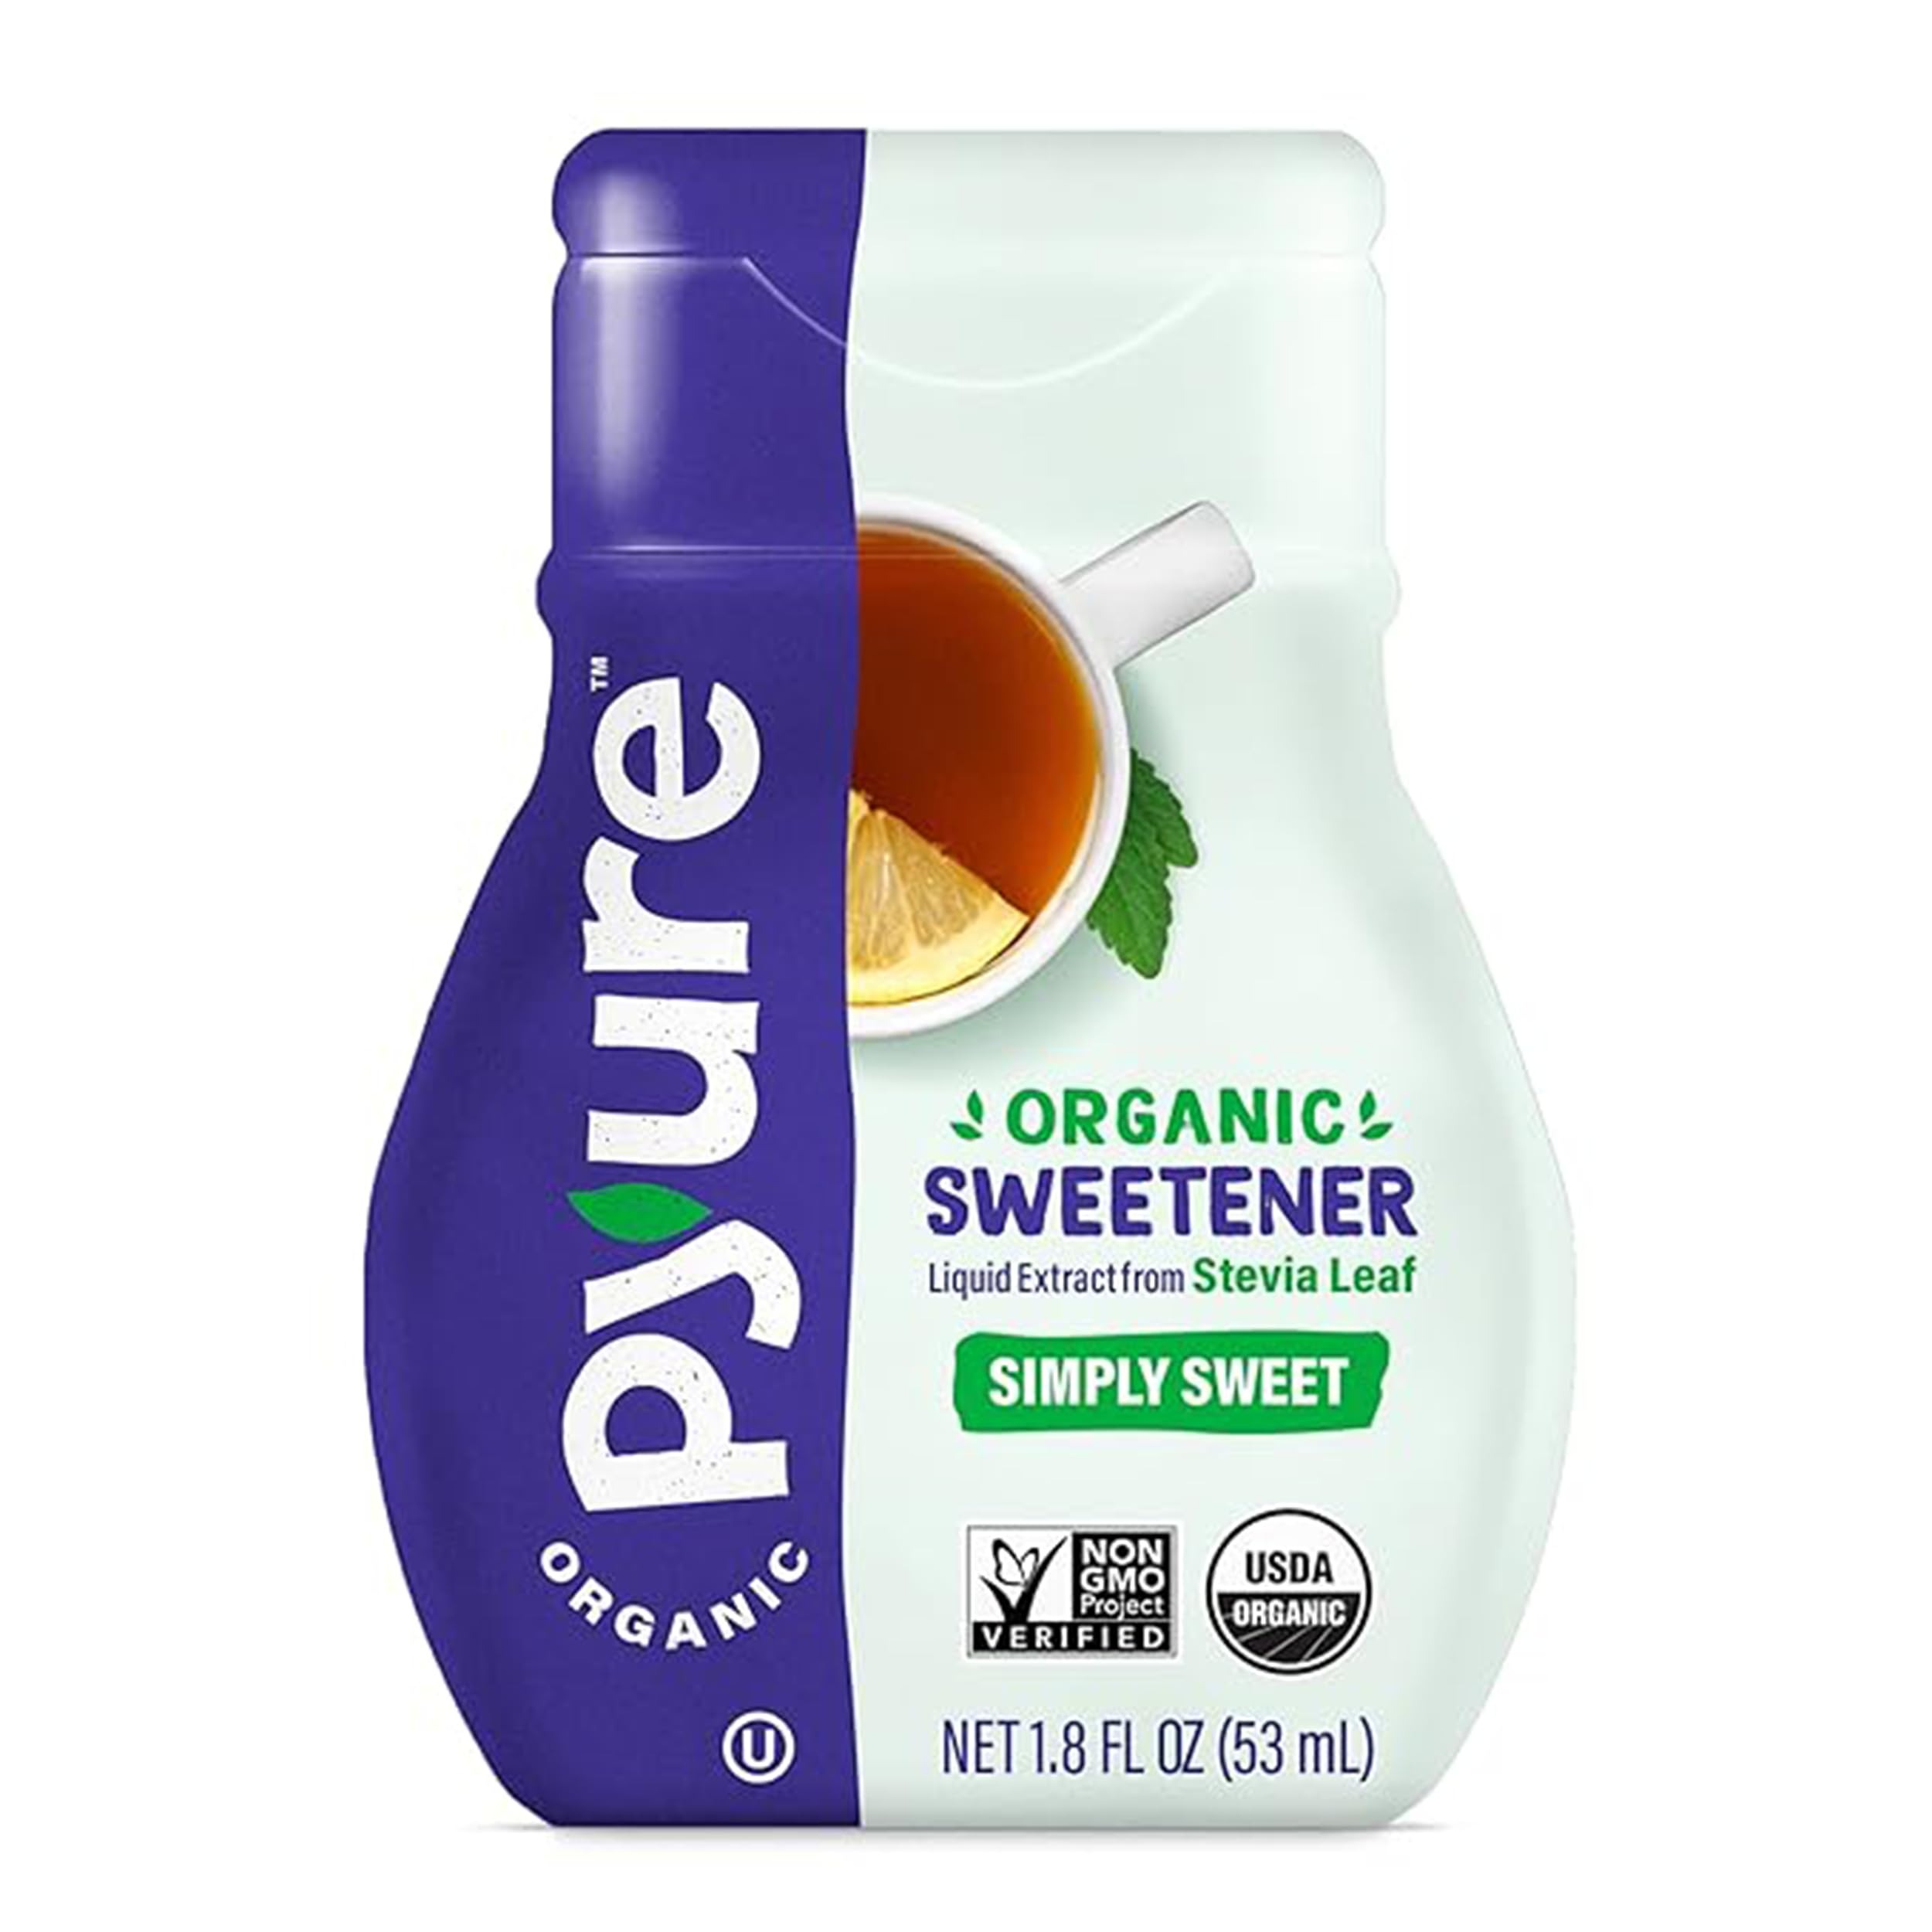
Item Name: Pyure Organic Stevia Liquid Sweetener Keto Sugar Substitutes, Zero Calorie, Zero Sugar, Zero Carb, Plant-Based Sugar Free Liquid Stevia Extract, Simply Sweet, 1.8 oz
Bullet Point 1: 🏆 PYURE ORGANIC STEVIA LIQUID SWEETENER (1.8 fl oz) SIMPLY SWEET: Perfect for on-the-go, Pyure Liquid Stevia Extract is highly concentrated with no bitterness or aftertaste. Each bottle provides 200 servings; gently squeeze for a steady stream.
Bullet Point 2: 🌱 GREAT TASTING ORGANIC STEVIA LIQUID SUGAR SUBSTITUTE: Liquid Stevia Organic offers the sweetness of traditional sugar without extra calories or carbs. Perfect for keto-friendly snacks and drinks. Available in Simply Sweet & Vanilla Stevia.
Bullet Point 3: 🚫 ZERO SUGAR + ZERO CALORIE SWEETENER: Pyure Organic Liquid Stevia Sweetener contains zero calorie, zero sugar, zero carb, and has a low glycemic index. USDA Organic Certified and Non-GMO Project Verified.
Bullet Point 4: 💪 LIFESTYLE FRIENDLY: Perfect for keto diet, diabetic, gluten-free, paleo, vegan, and low-carb lifestyles. Ideal for those with sugar sensitivities.
Bullet Point 5: 💯 100% SATISFACTION GUARANTEE: USDA Organic Certified, Non-GMO Project Verified Stevia Sweetener. If unsatisfied, please contact us directly. Our mission is to provide organic, great-tasting, plant-based goodness without all the sugar.
Value: 1.8
Unit: Fl Oz

Price: 4.99